Return to Peyton Place (film)

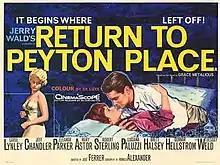
Theatrical release half-sheet display poster

Return to Peyton Place is a 1961 American drama film in color by De Luxe and CinemaScope, produced by Jerry Wald, directed by José Ferrer, and starring Carol Lynley, Tuesday Weld, Jeff Chandler, Eleanor Parker, Mary Astor, and Robert Sterling. The screenplay by Ronald Alexander is based on the 1959 novel "Return to Peyton Place" by Grace Metalious. The film was distributed by 20th Century Fox and is a sequel to their earlier film "Peyton Place" (1957).